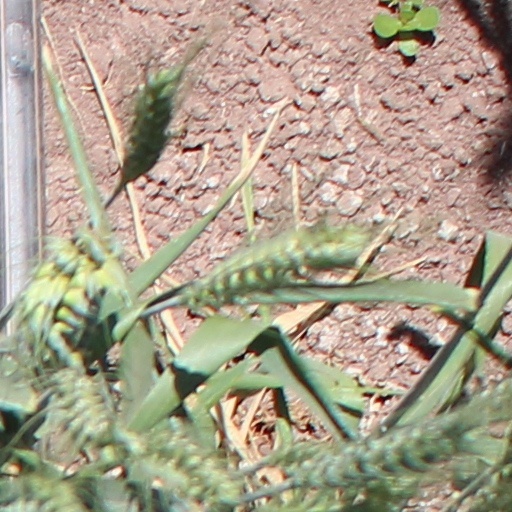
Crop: wheat